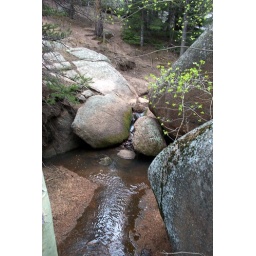
Taken while hiking the turtle rock trail in the Vedauwoo area